Flag of the Brussels-Capital Region

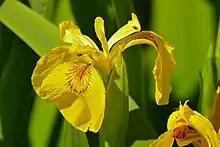
An "Iris pseudacorus"

The yellow iris, an "Iris pseudacorus", as a symbol for Brussels dates back to before 1924 with Cornette writing that the flower was chosen to represent the city as it could be found growing in the marshes – the city itself was founded on marshy ground on Saint-Géry Island – today even through the expansion and industrialisation of the city.